1992 British Formula Three Championship

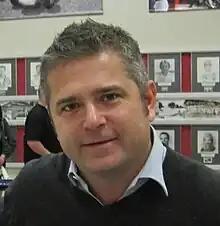
1992 champion, Gil de Ferran

The 1992 British Formula Three season was the 42nd British Formula Three Championship, won by Brazilian Gil de Ferran. The season started on 22 March at Donington Park and ended on 4 October at Silverstone following sixteen races. Dutch driver Marcel Albers died following a large crash during the third round at Thruxton. 1992 was the final season of British F3 in which the champion did not drive a Dallara chassis, and the first of six titles in seven years for Paul Stewart Racing. Class B was won by British driver Paul Evans.